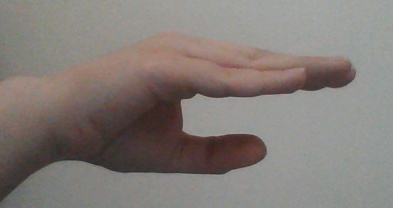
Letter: jeem